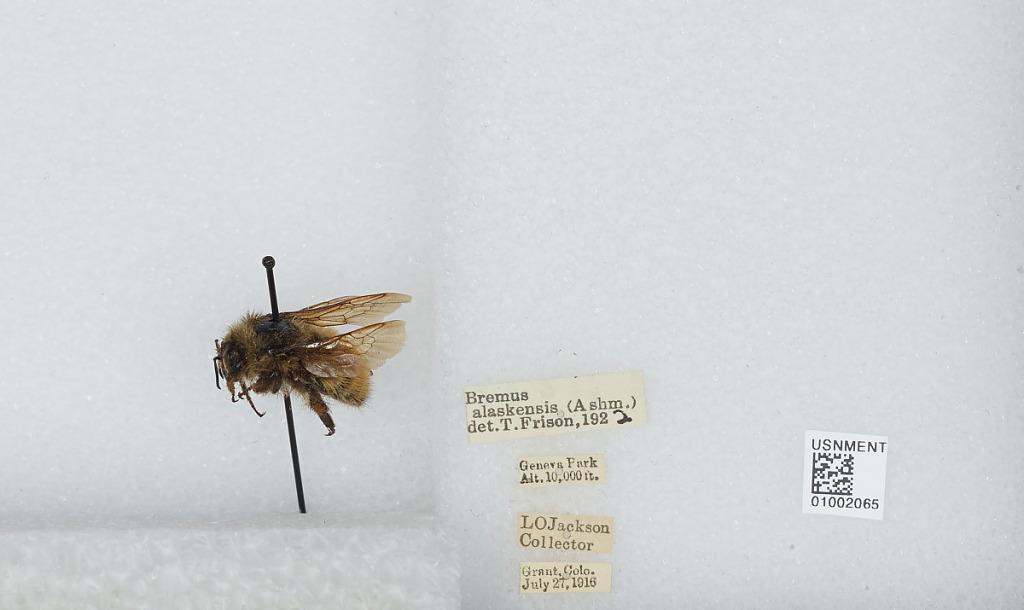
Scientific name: Bombus (Pyrobombus) flavifrons Cresson
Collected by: L. Jackson
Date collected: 1916-7-27
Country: United States
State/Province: Colorado
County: Park
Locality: Geneva Park, Grant
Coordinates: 39.5178, -105.727
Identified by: Frison, T.